New diaspora

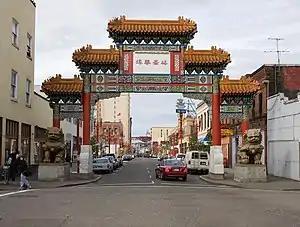
The entrance to Chinatown in downtown Portland, Oregon.

A neo/new diaspora (from Greek διασπορά, "scattering, dispersion") is the displacement, migration, and dispersion of individuals away from their homelands by forces such as globalization, neoliberalism, and imperialism. Such forces create economic, social, political, and cultural difficulties for individuals in their homeland that forces them to displace and migrate.